Aventura, Florida

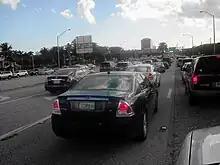
Early afternoon congestion in Aventura on Biscayne Boulevard (US 1)

Aventura's partnership with Freebee offers free, on-demand, electric ride-sharing for anyone who wants to get around the city. The service runs from 7:00 AM to 11:00 PM everyday except Thanksgiving, Christmas, and New Years Day.